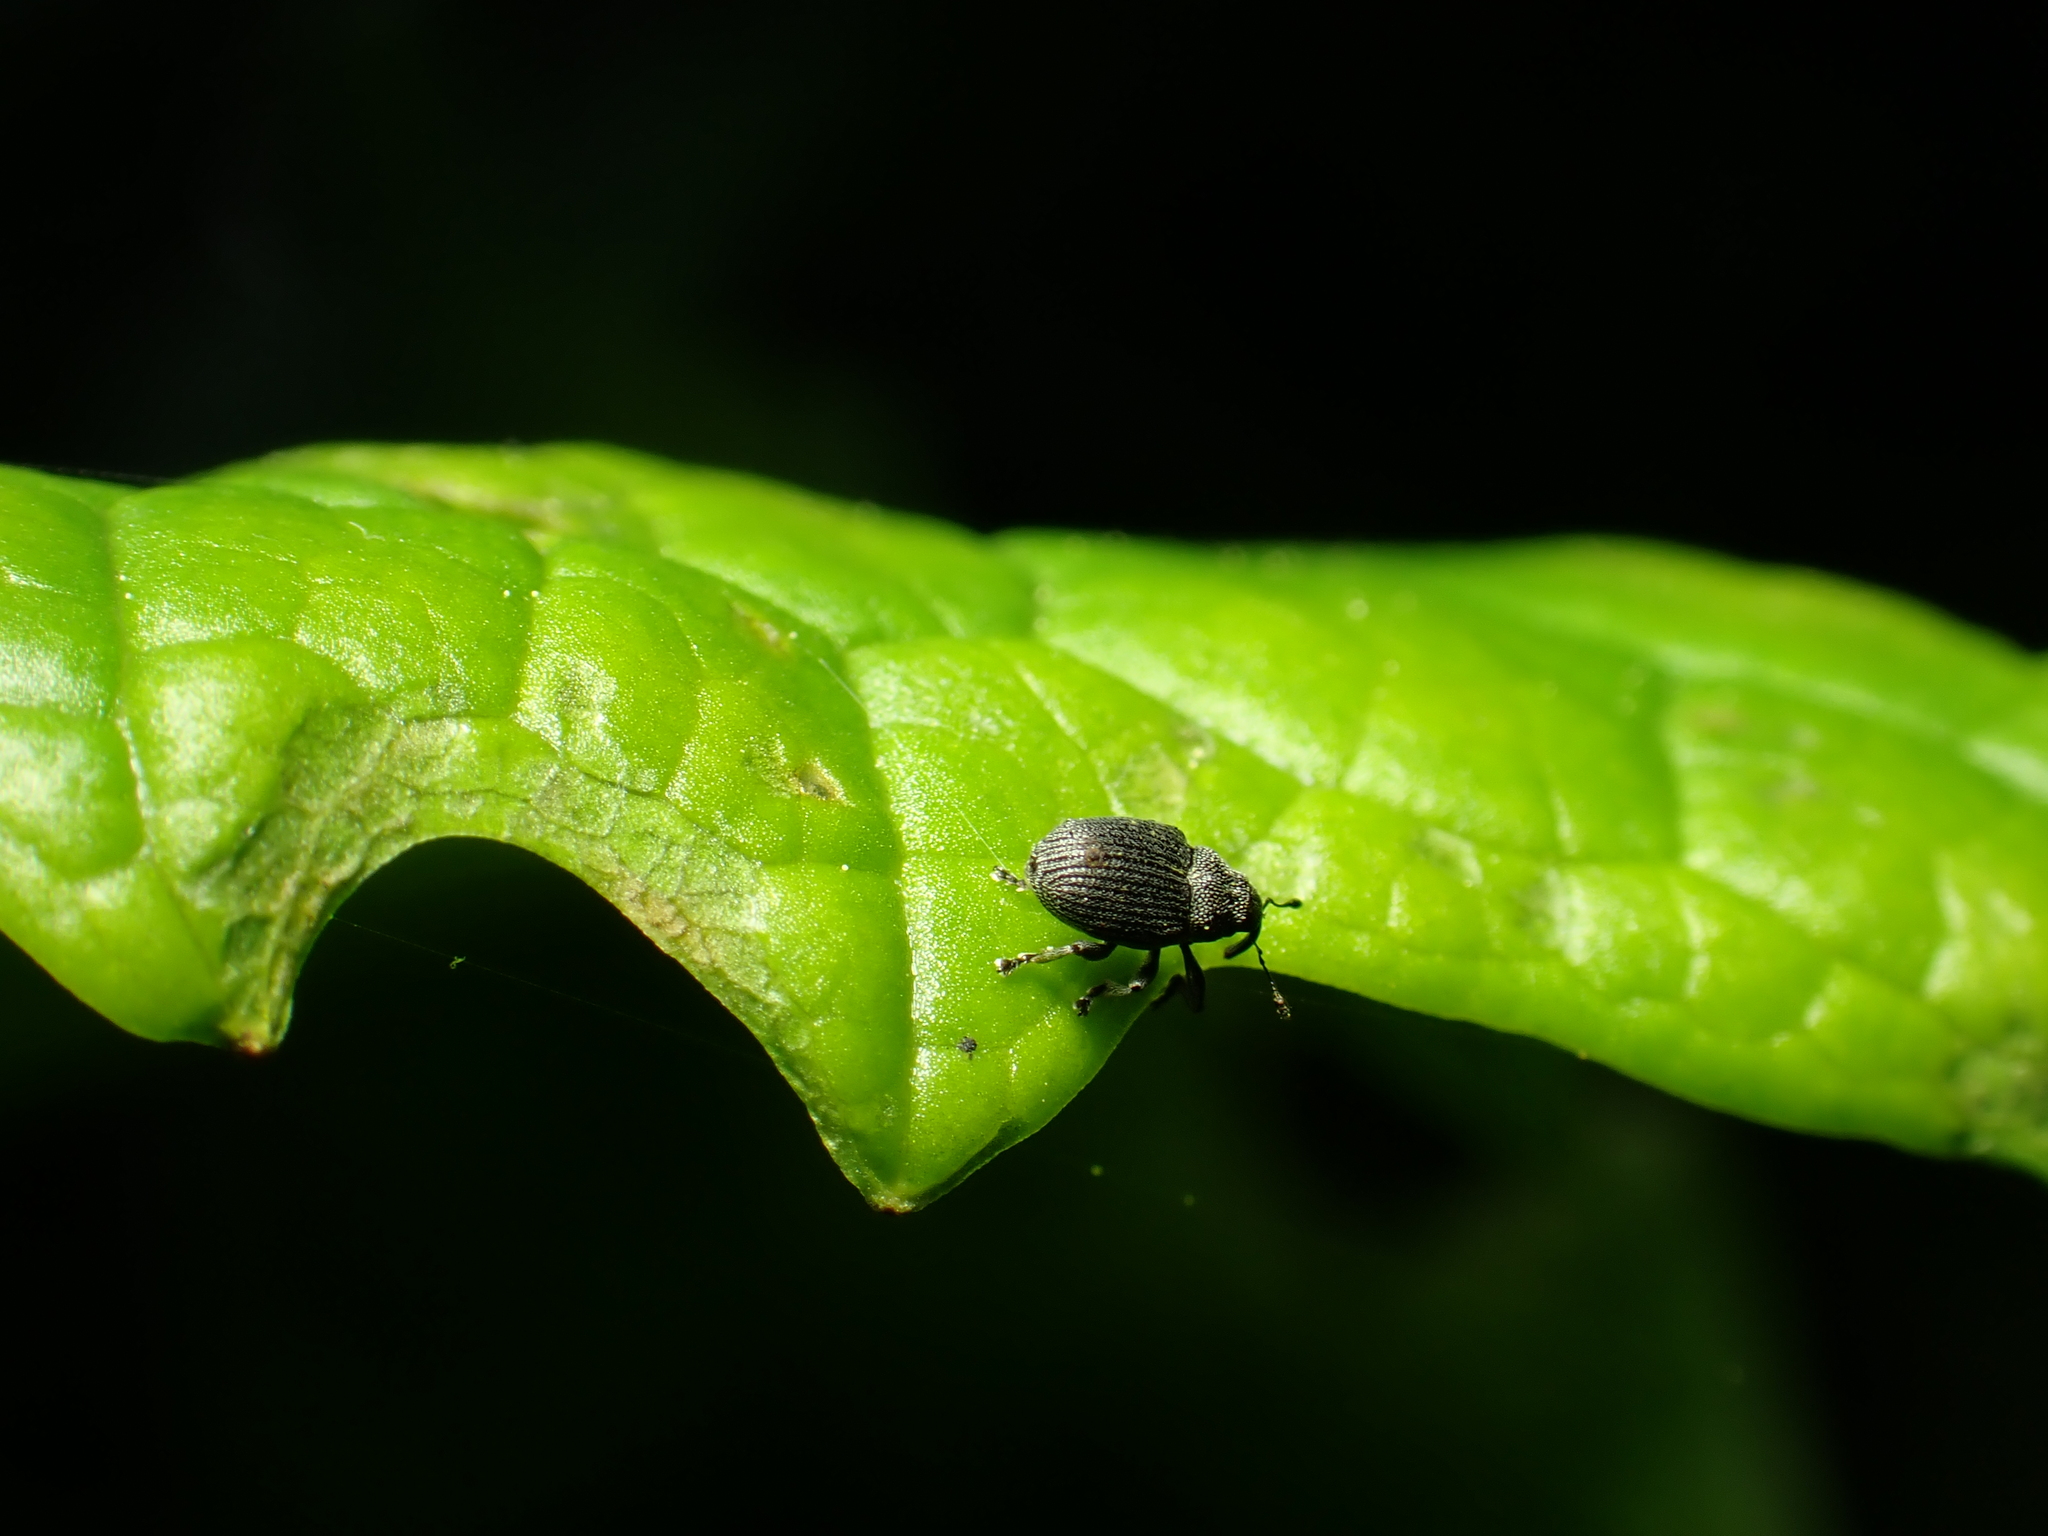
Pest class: Cabbage_seedpod_weevil